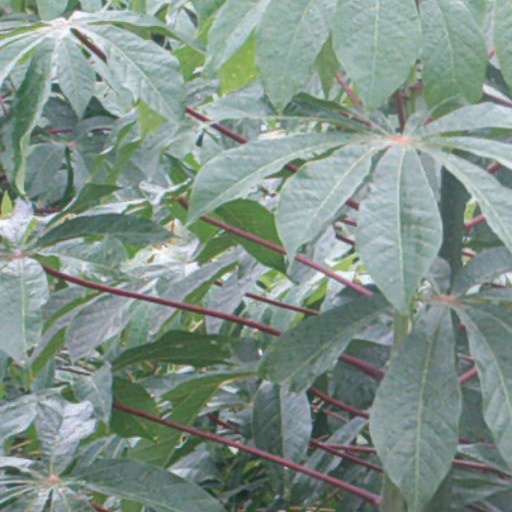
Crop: cassava